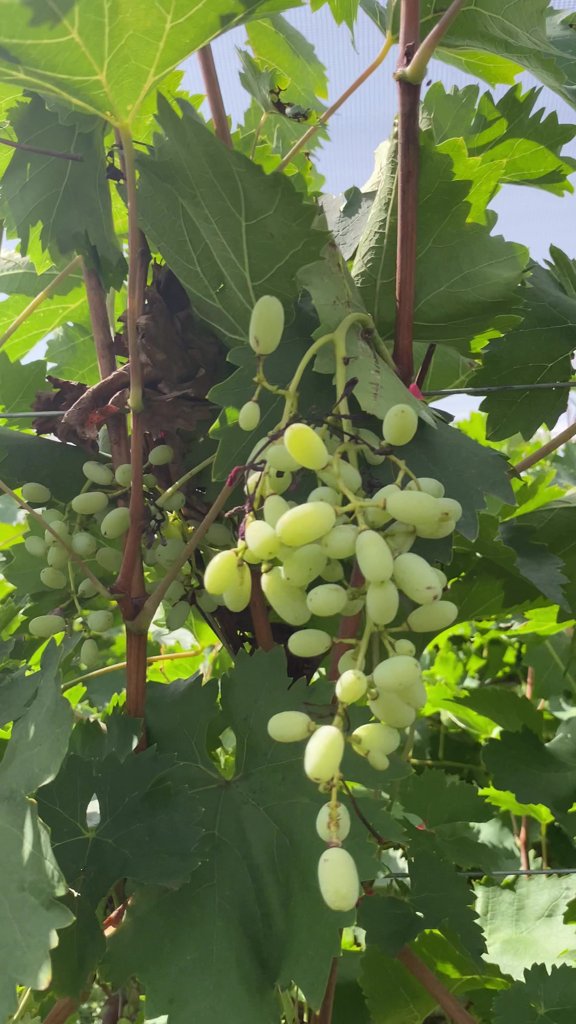
Berries visible: 77
Grape clusters: 2